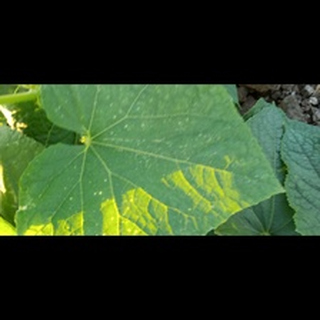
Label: healthy_cucumber